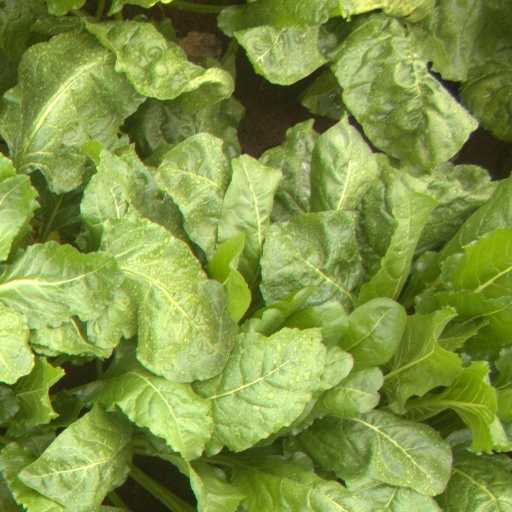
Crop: sugar beet